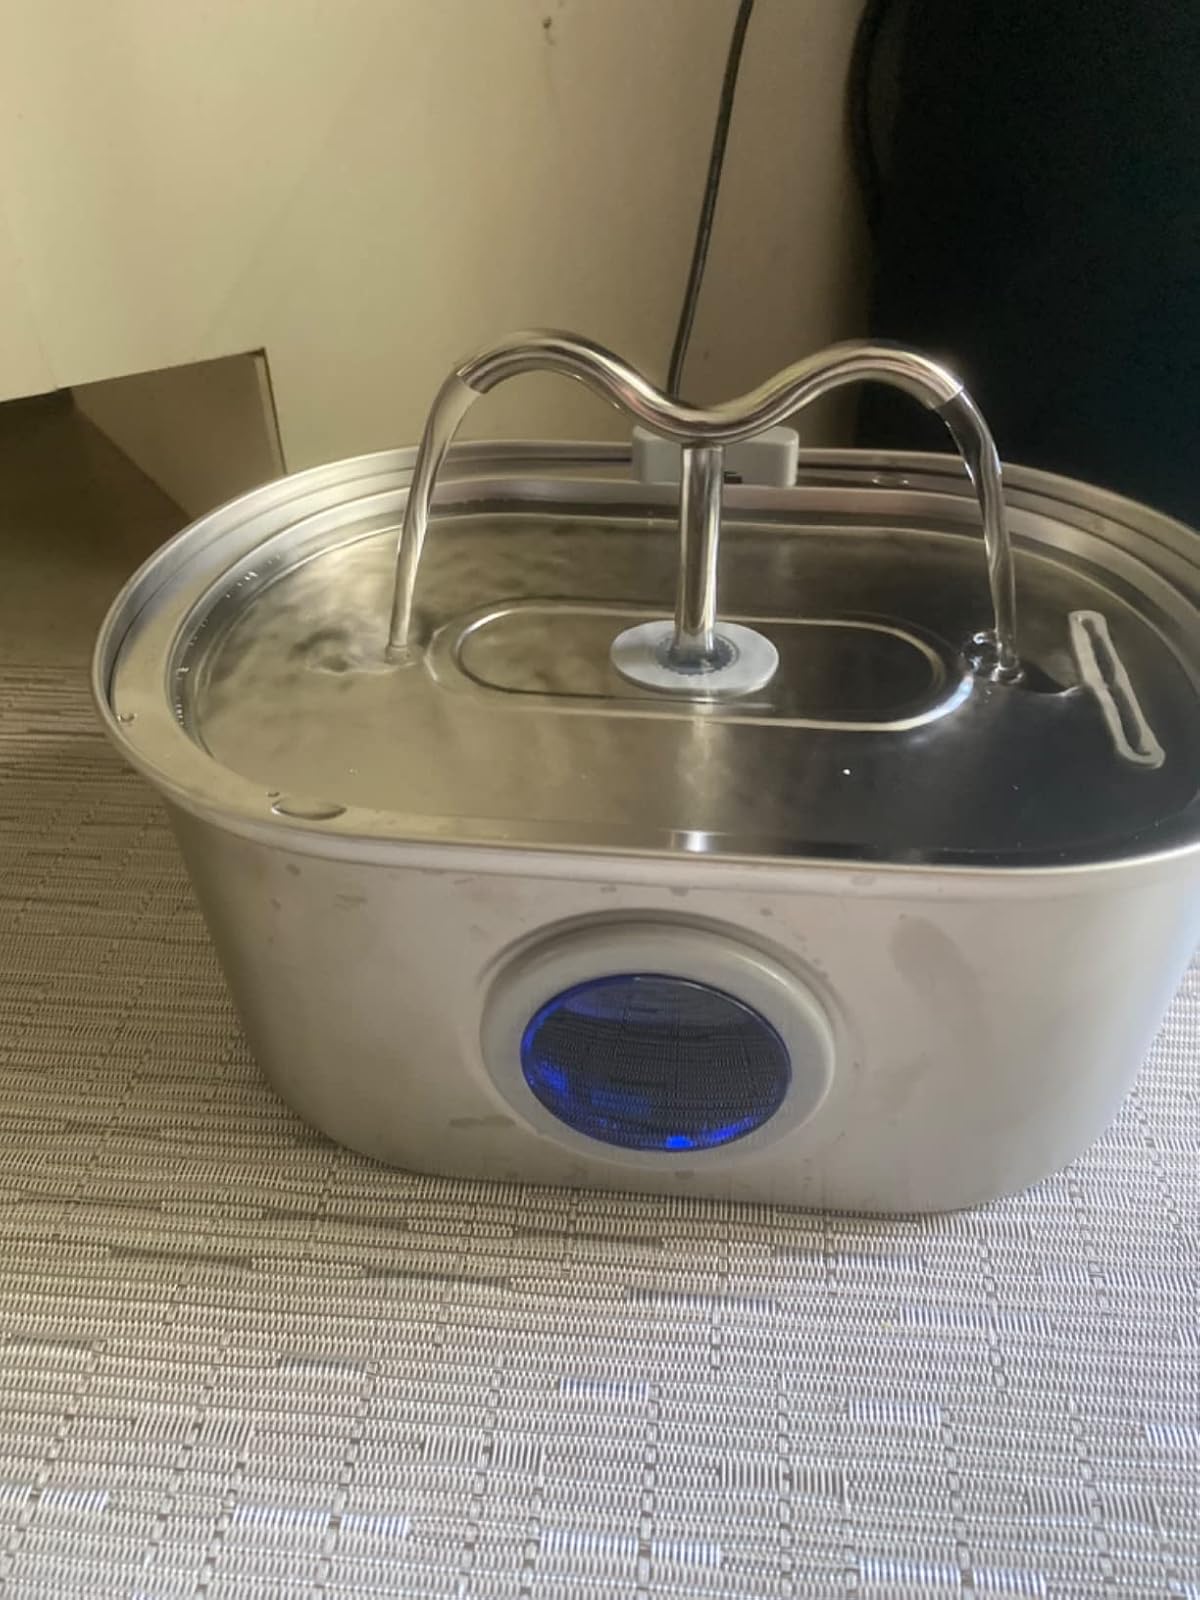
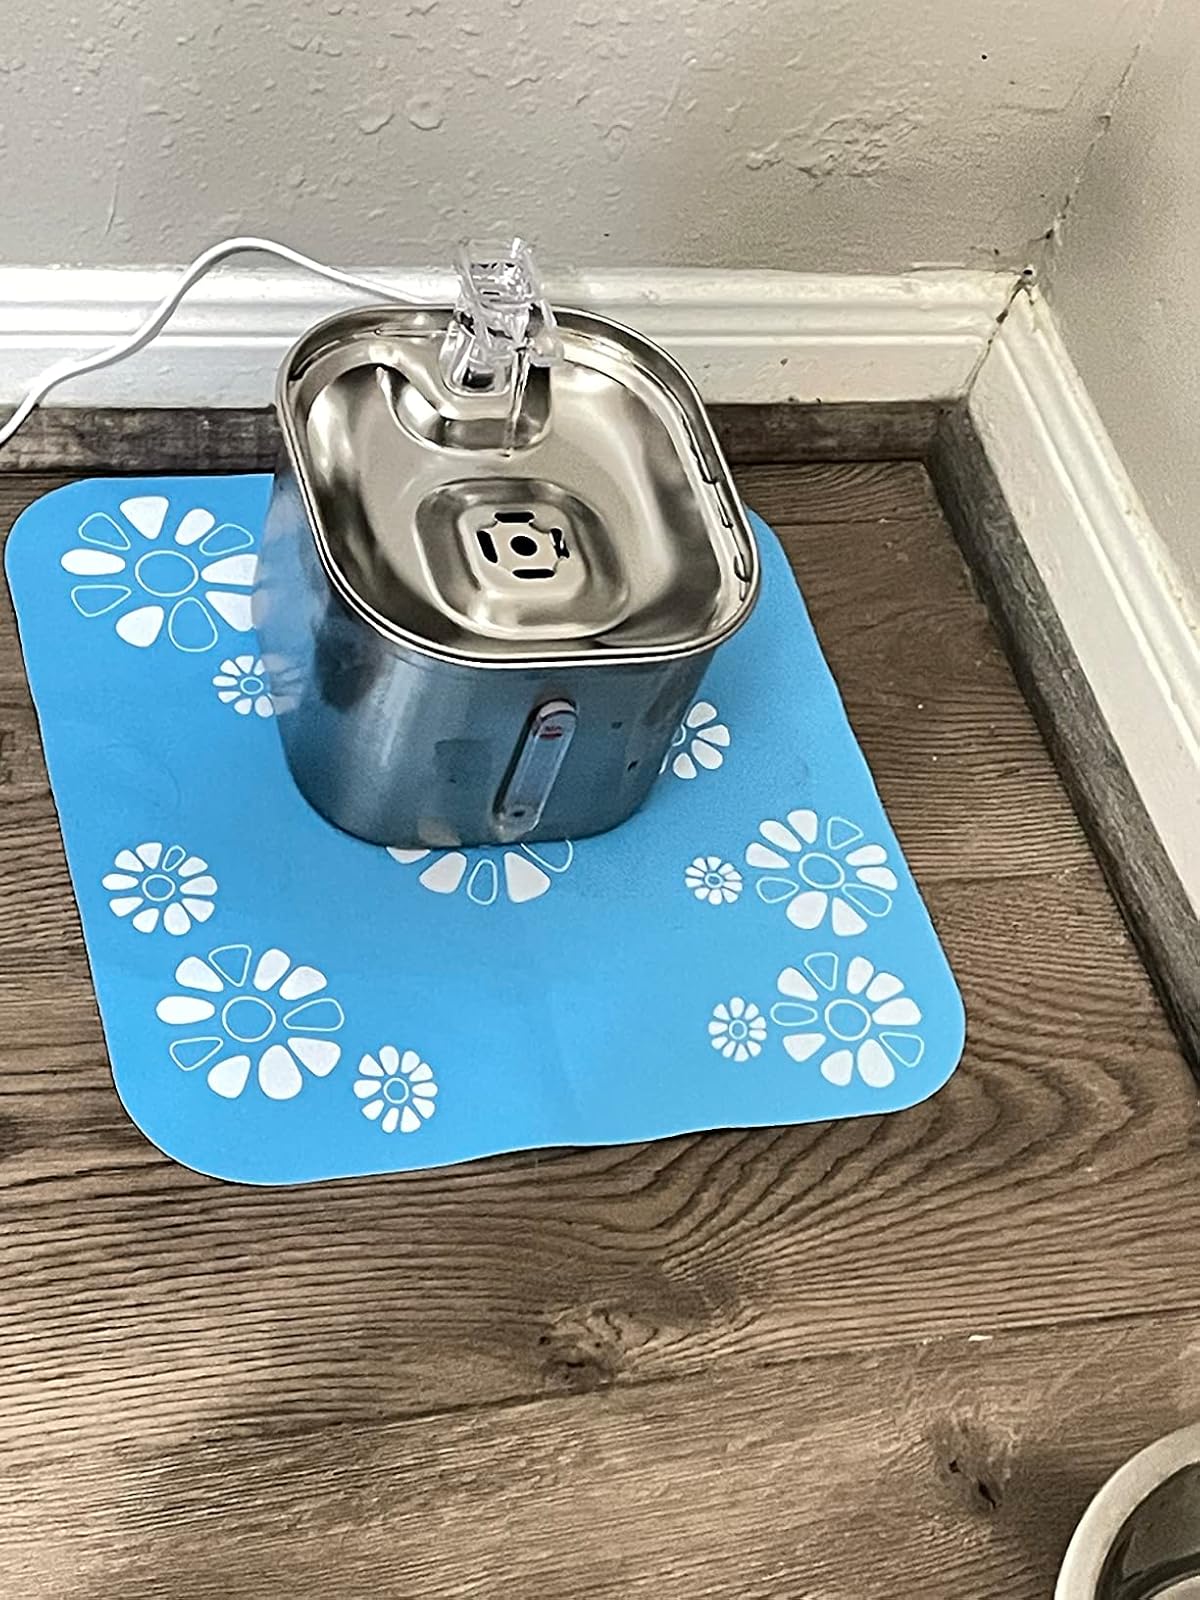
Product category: items_bowl
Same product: no